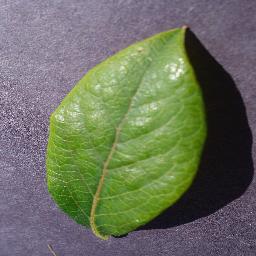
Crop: blueberry
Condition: healthy